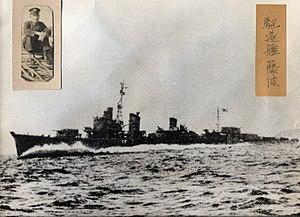
Le Fujinami était un destroyer de classe Yūgumo en service dans la Marine impériale japonaise pendant la Seconde Guerre mondiale.